Leeds

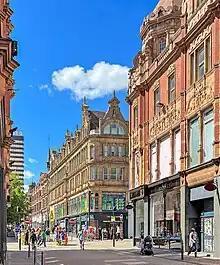
King Edward Street

Leeds is the largest centre outside London for financial and business services. Over the next ten years, the economy is forecast to grow by 25% with financial and business services set to generate over half of GVA growth over that period with Finance and business services accounting for 38% of total output.